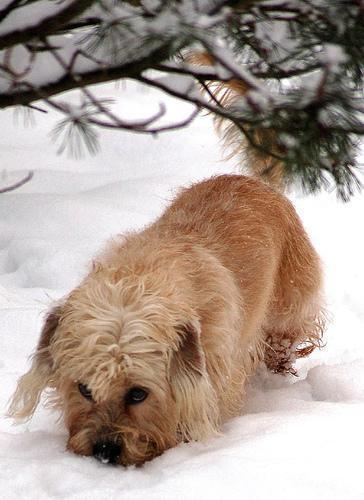
Dandie_Dinmont